Camille Bloom

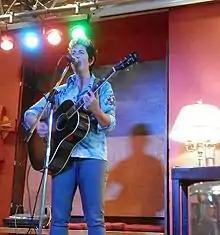
Camille Bloom

Camille Bloom was born in Bremerton, Washington. Today she is based in Luxembourg, Luxembourg. Camille spent the first ten years of her childhood in Lake Chelan before moving to Spokane Washington in 1985. She was a stand-out three-sport athlete growing up – and received many honors, one of which was being selected for the Eastern Washington All Star Team in Basketball. After graduating Eastern Washington University in Secondary English Education, Camille re-located to Seattle where she taught high school for 5 years – including a stint as the Head Girls' Basketball Coach. After several years of playing music on the side while teaching, Camille transitioned into becoming a full-time musician after an investor coaxed her out of her job with the promise of a lot of money. She has been on the road ever since. Having toured 9 countries, released 4 full-length recordings and several EPs – and graced the stage with artists such as Smashmouth, Metric, Sugarcult, Mark Olson, Shawn Mullins, The Weepies, Mike McCready and many more, she has gained an avid and adoring fan base with her high energy and intensely personal show.